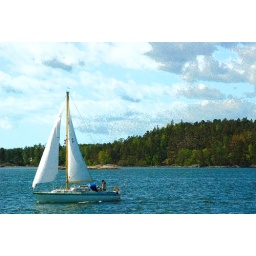
give me a boat and a house in the archipelago